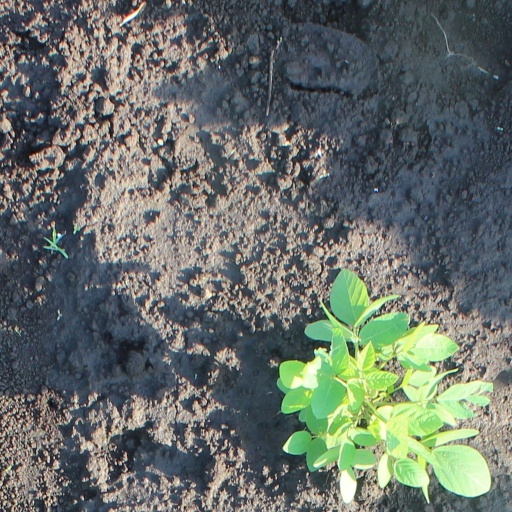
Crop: soybean